Energy Triangle

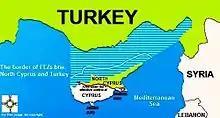
The border of EEZs as claimed by Northern Cyprus and Turkey

Strategically thinking, piping the gas through Turkey would offer the highest return as upfront investment and transportation costs would be the lowest. The period of time to build the infrastructure would be the shortest in comparison of other options.